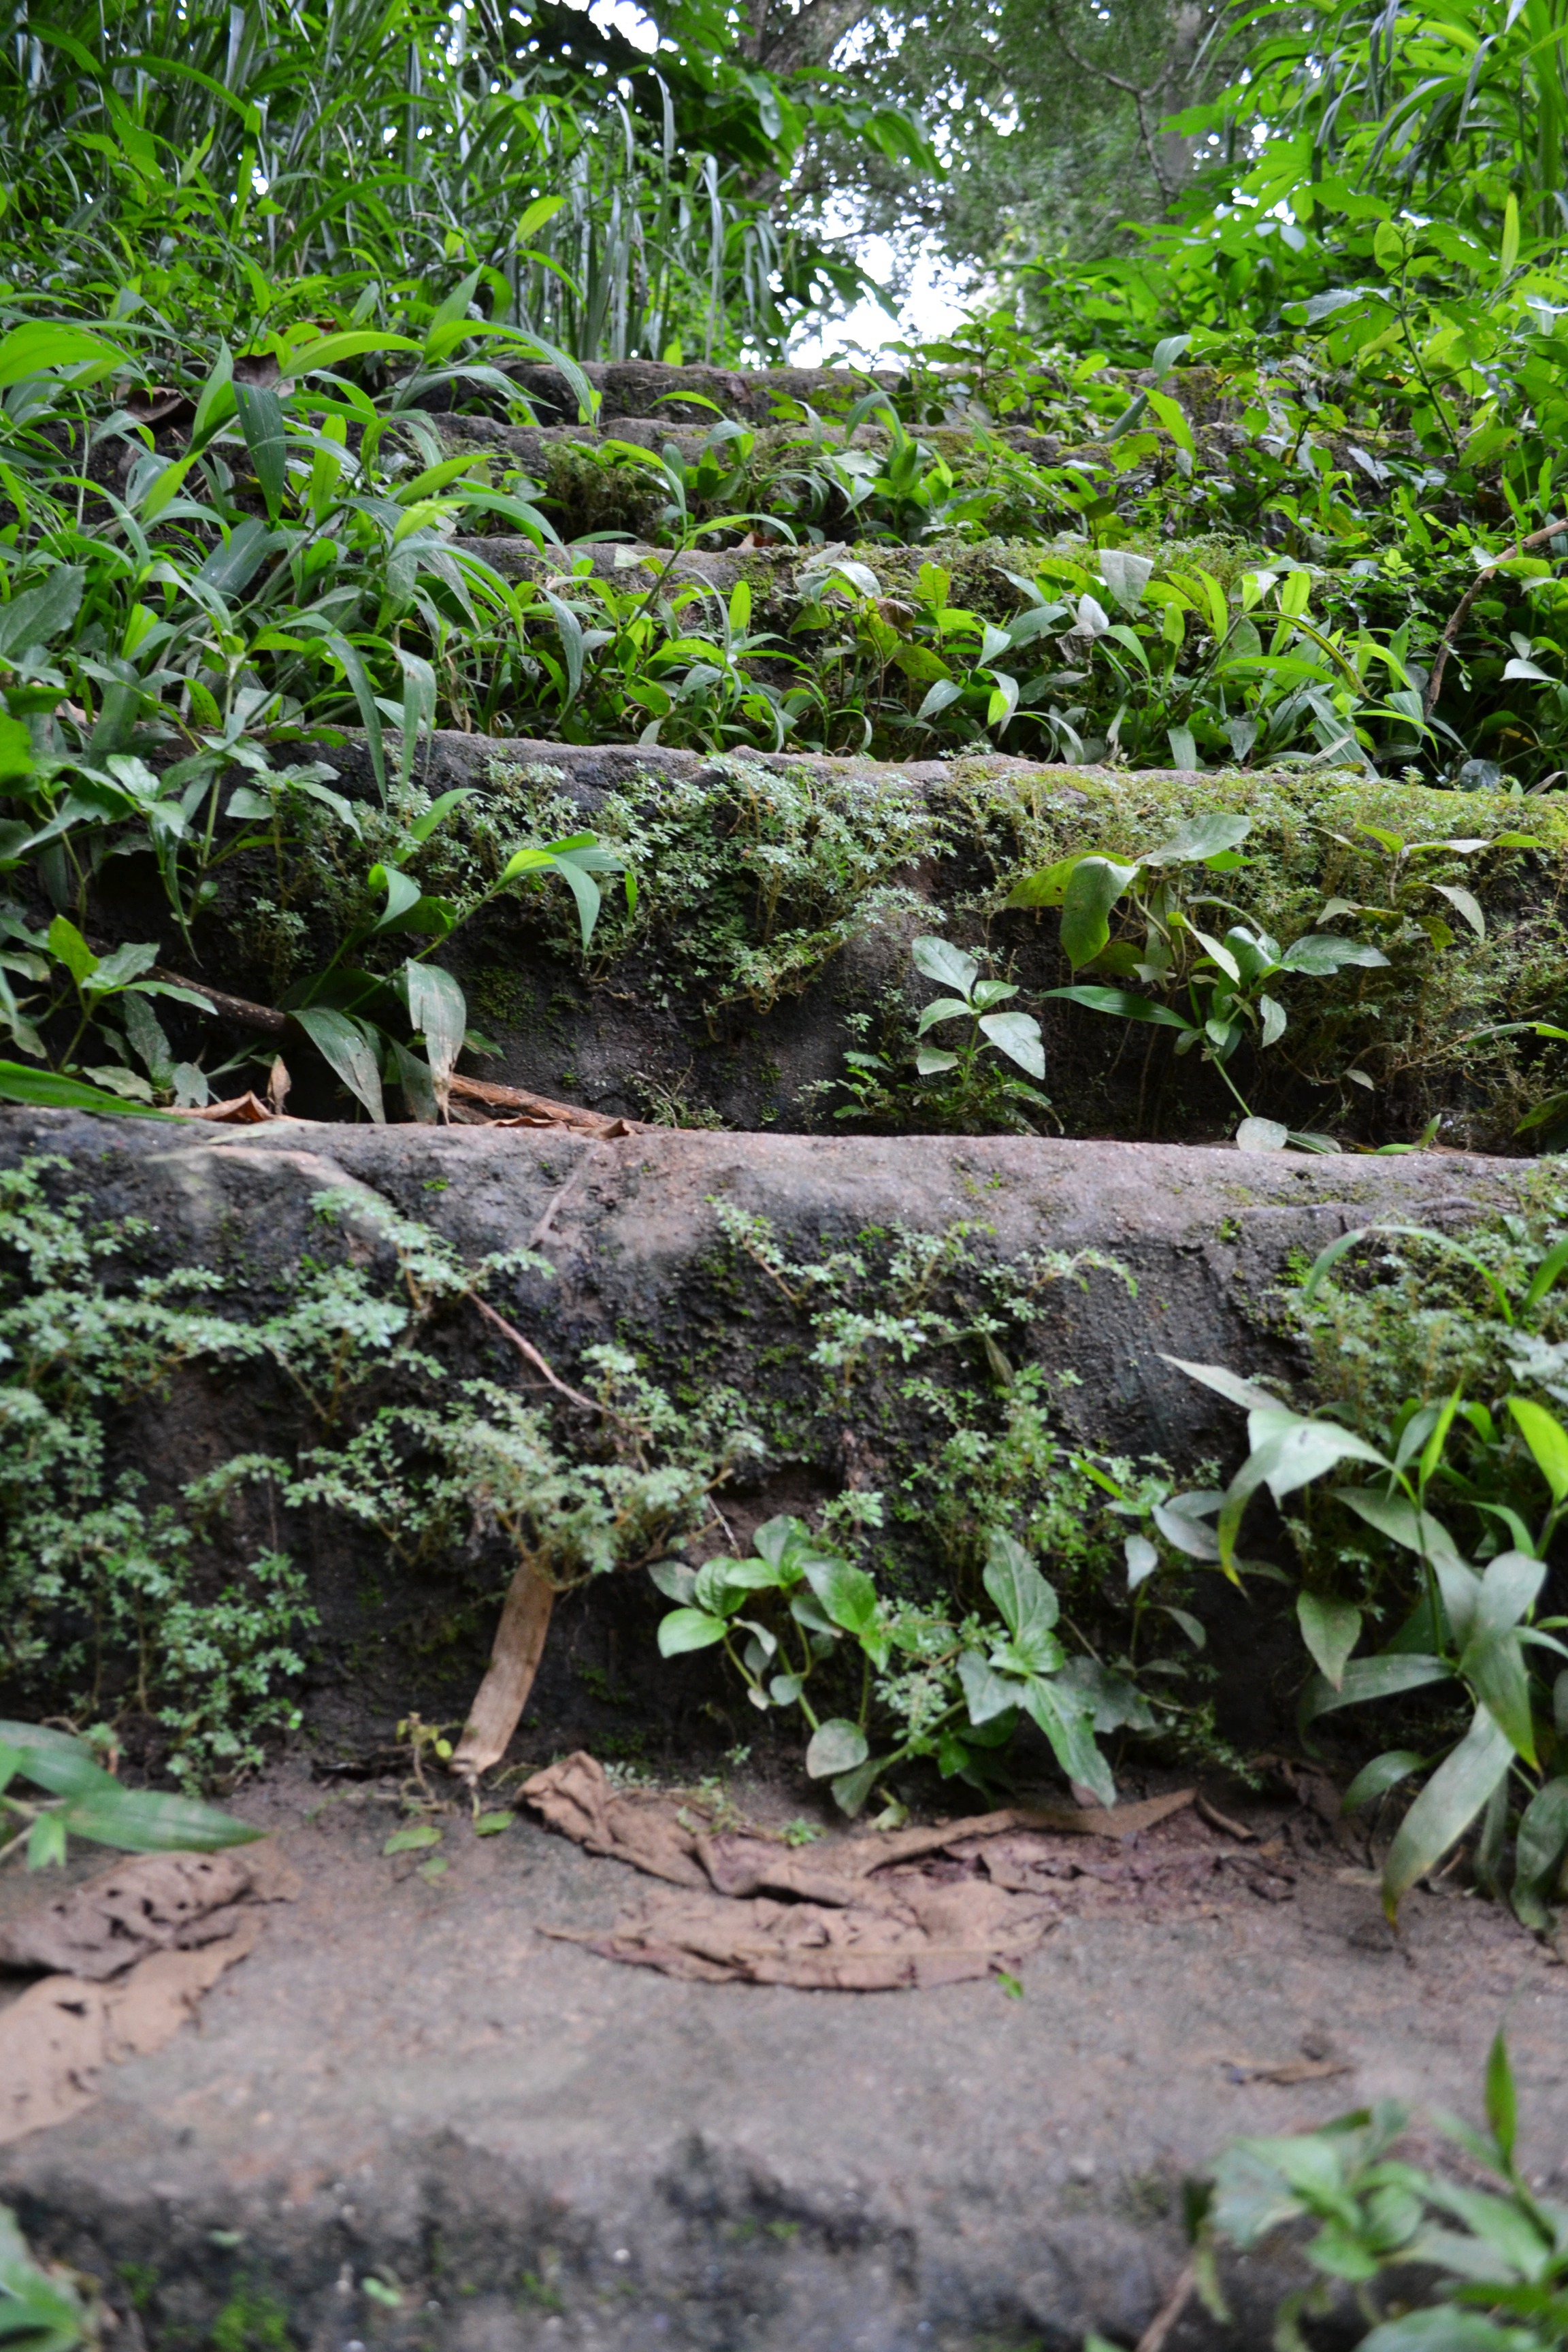
forest, plant, trail, flower, jungle, soil, botany, garden, flora, rocks, woods, stairs, vegetation, rainforest, shrubs, plantation, botanical garden, woodland, habitat, yard, ecosystem, sri lanka, ceylon, natural environment, old steps, rock steps